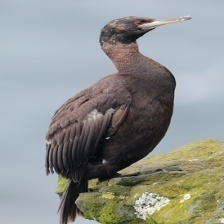
Species: RED FACED CORMORANT
Scientific name: PHALACROCORAX URILE